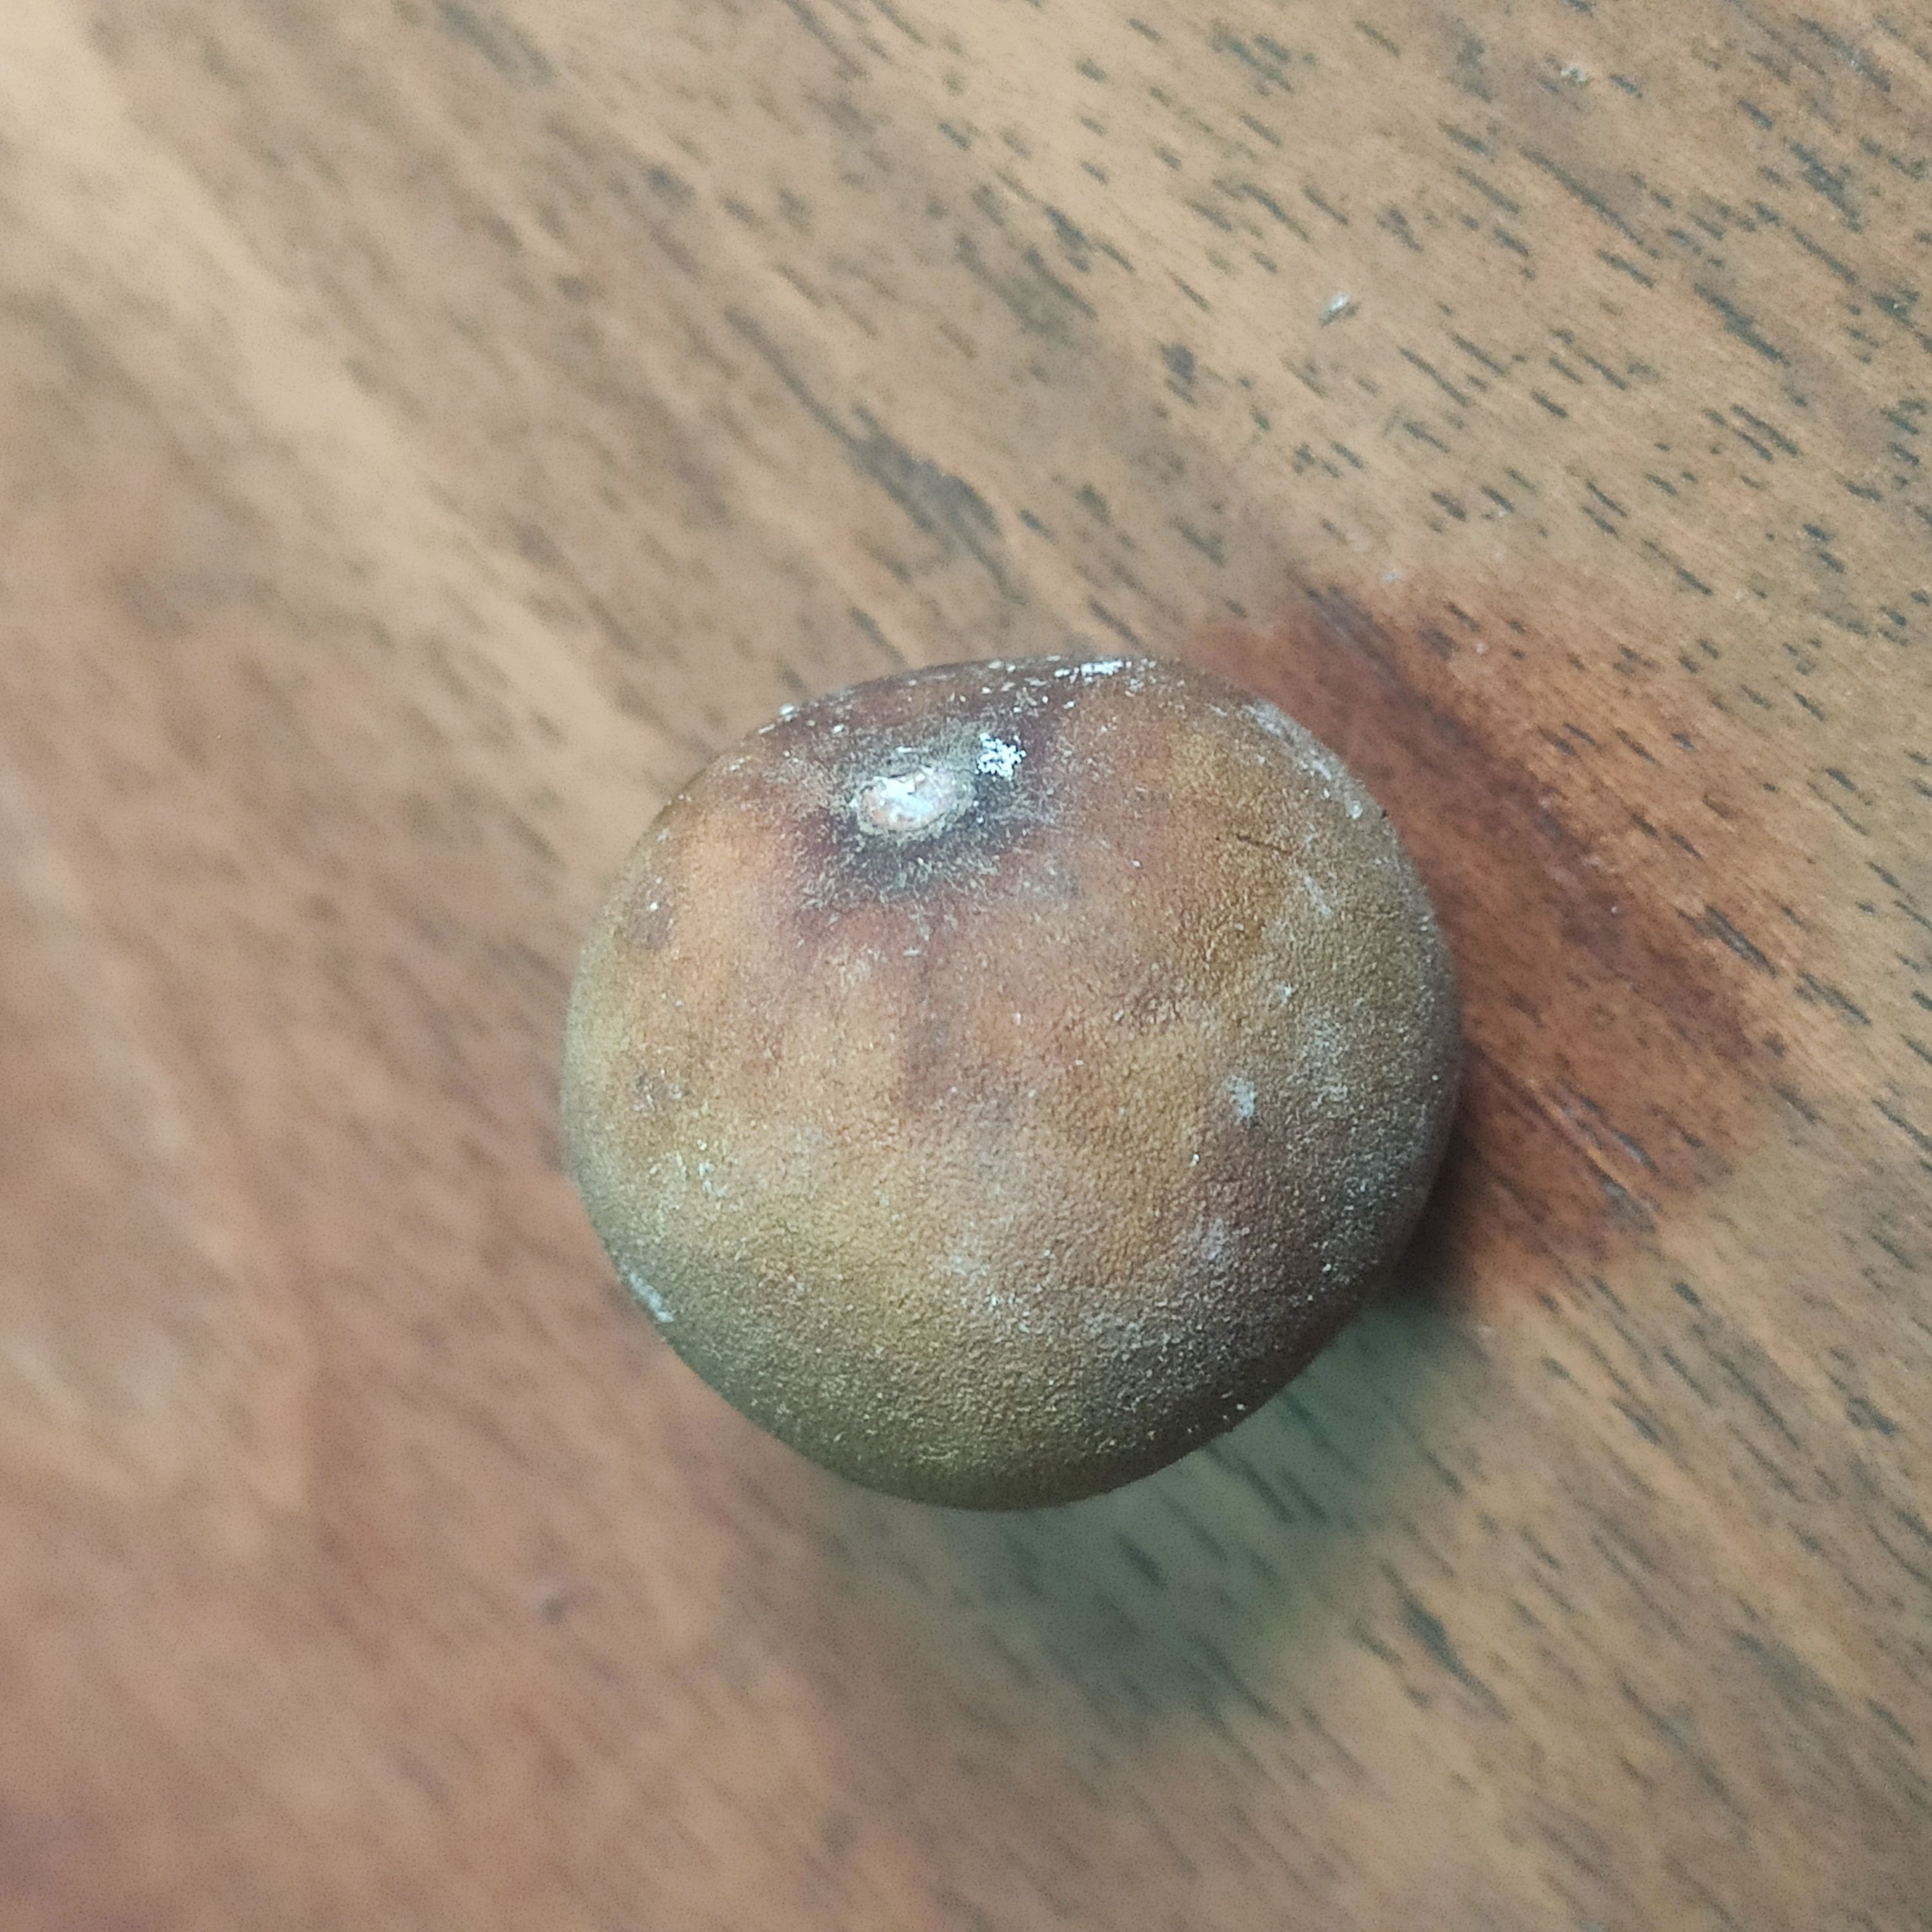
Fruit: burmese-grape
Grade: 3rd-grade